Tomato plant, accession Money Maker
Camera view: tilt-top (135 deg); turntable rotation: 30 degrees
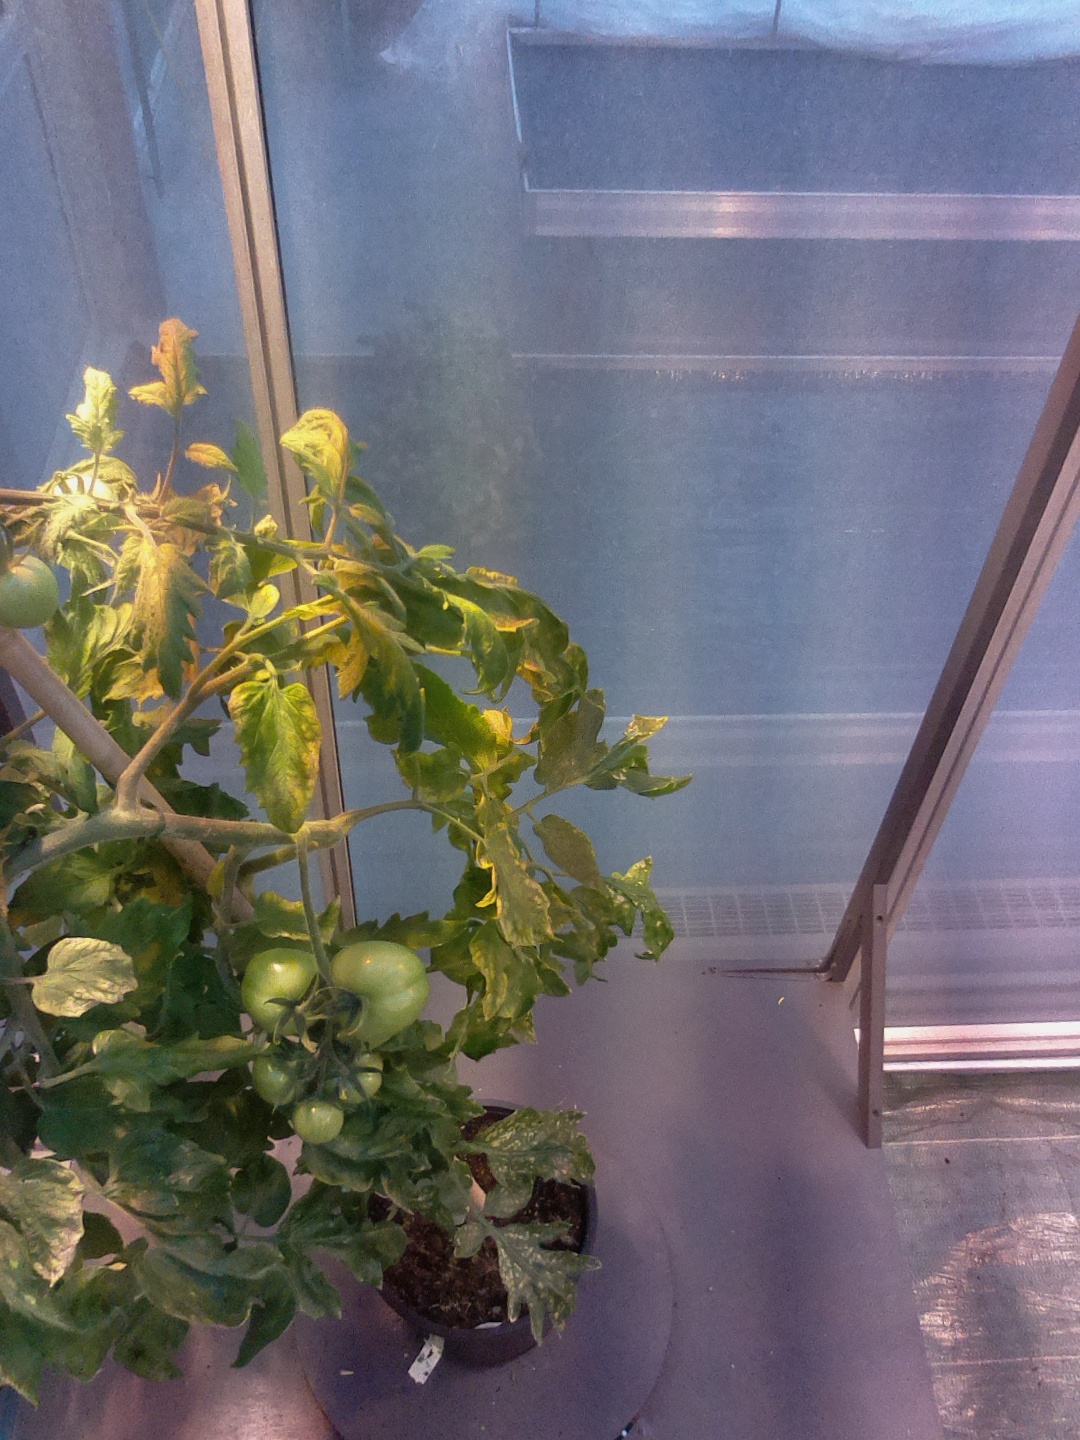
BBCH growth stage 78: 80% -90% of final fruit size